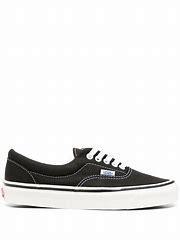
Brand: Vans
Model: Era 95 DX